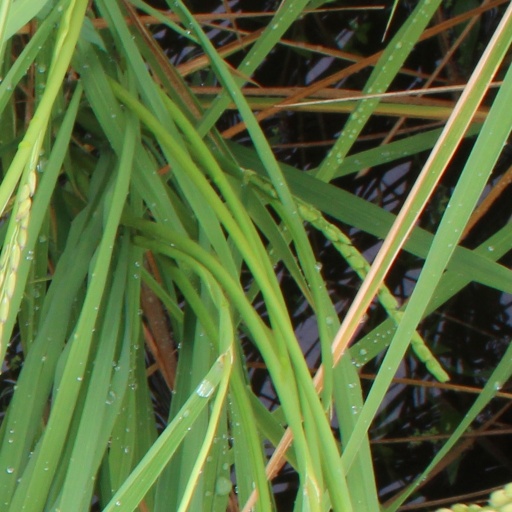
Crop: rice